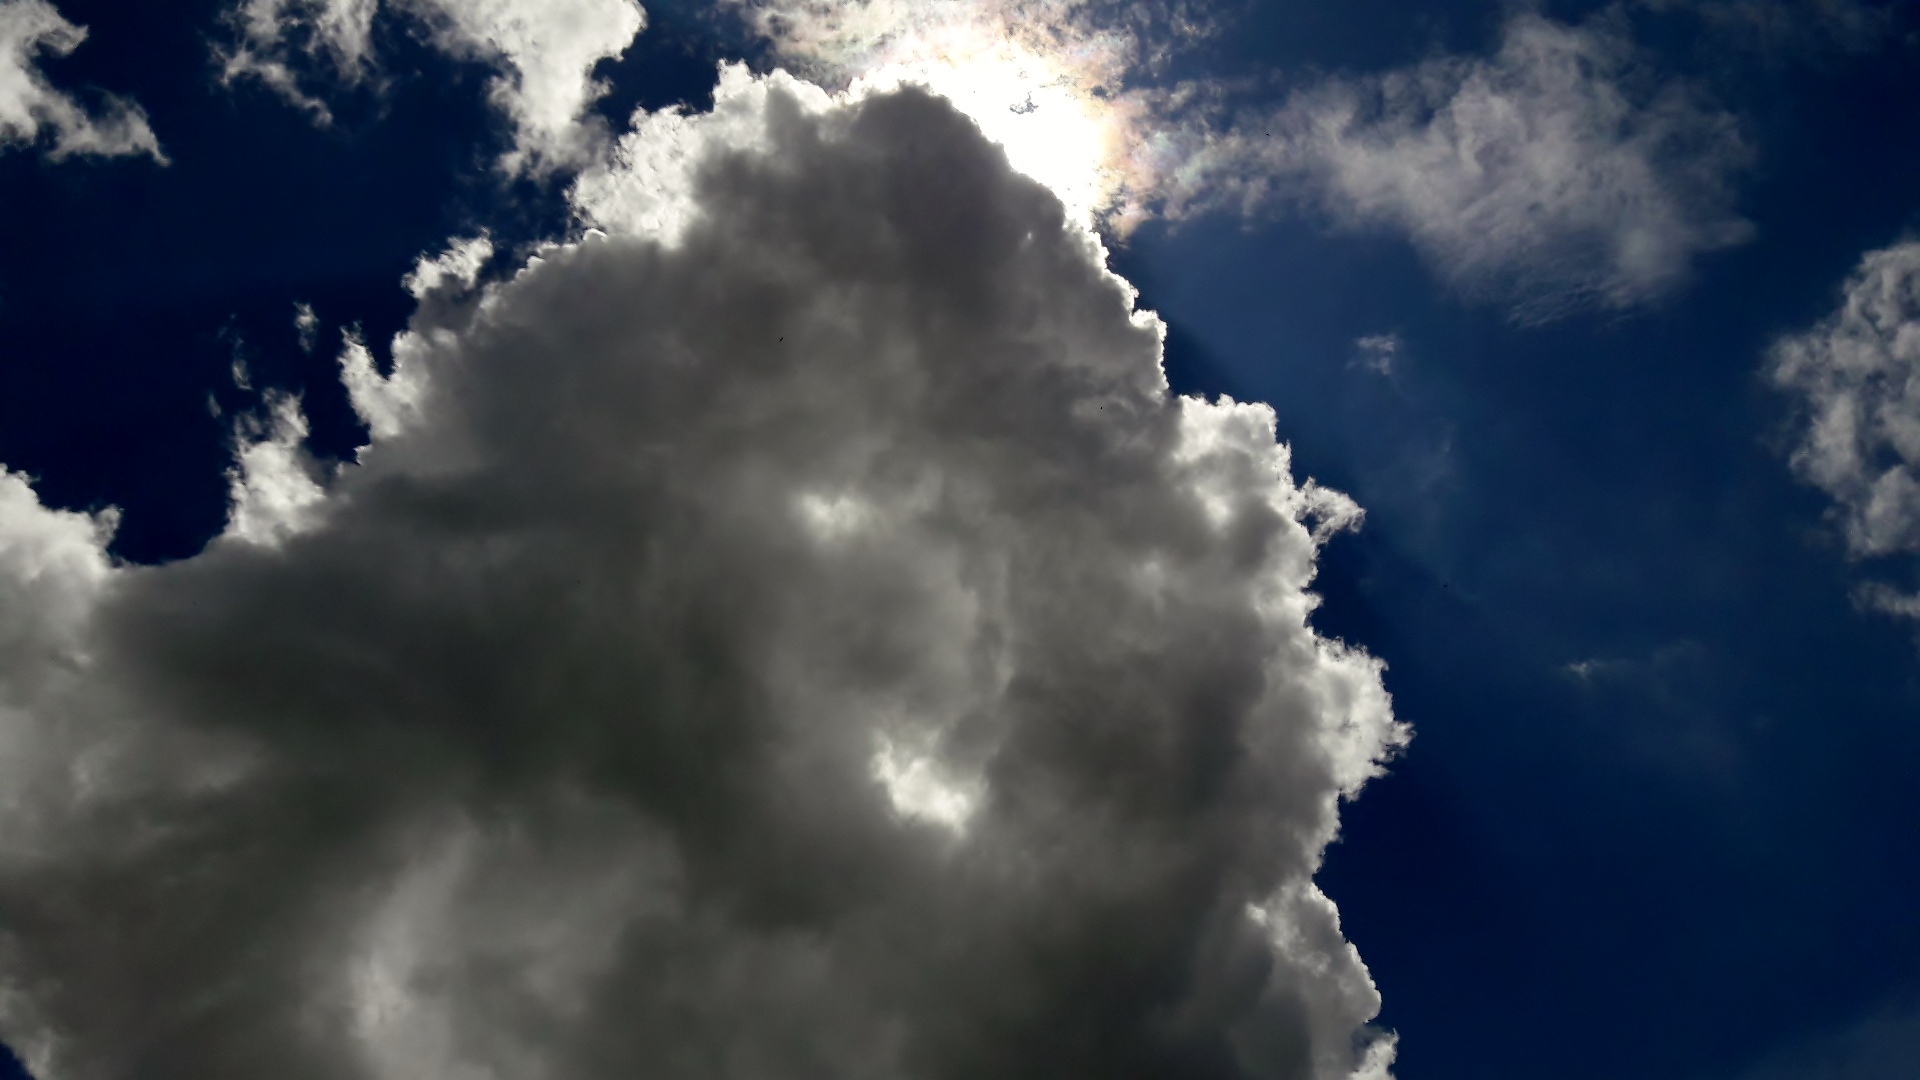
natural, nature, blue, daytime, sky, cloud, atmosphere, Colorfulness, photograph, cumulus, white, atmospheric phenomenon, sunlight, summer, light, azure, space, world, electric blue, grey, meteorological phenomenon, morning, calm, temperature